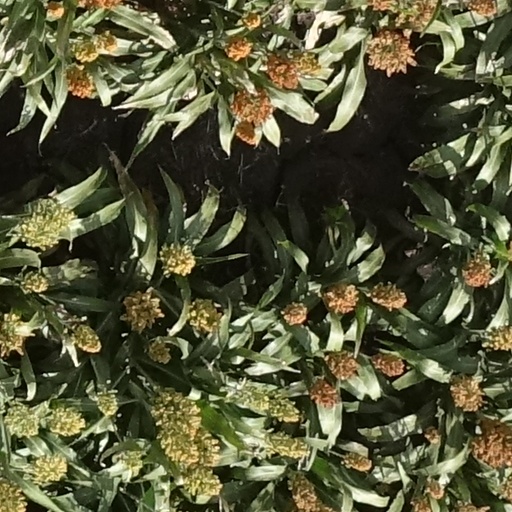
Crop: sorghum